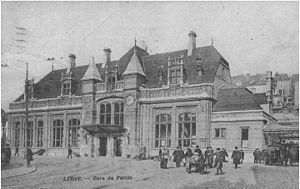
La gare de Liège-Saint-Lambert, anciennement gare de Liège-Palais jusqu'à fin 2018, est une gare ferroviaire belge de la ligne 34, de Liège à Hasselt, située près de la place Saint-Lambert et du Palais des Princes-Évêques, à proximité du centre-ville de la ville de Liège, capitale économique de la région wallonne et chef-lieu de la province de Liège.